The Glass Agency

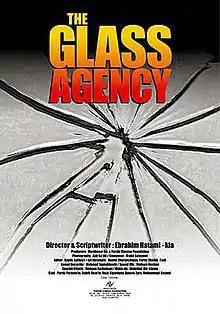
International poster

The Glass Agency is a 1998 Iranian drama film written and directed by Ebrahim Hatamikia. It is one of Hatamikia's most successful works and one of the most popular and controversial films of post-revolutionary Iranian cinema.